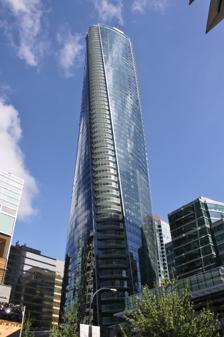
Building: Paradox Hotel Vancouver
Country: Canada
Year built: 2016
Hotel skyscraper in British Columbia, Canada Paradox Hotel Vancouver The Paradox Hotel Vancouver under construction in August 2016 General information Status Completed Type Residential/Hotel Architectural style Structural Expressionism Location 1139 West Georgia Street Vancouver , British Columbia , Canada Coordinates 49°17′10″N 123°07′24″W / 49.28611°N 123.12333°W / 49.28611; -123.12333 Construction started 2012 Completed 2016 Opened 28 February 2017 1 April 2022 Closed 28 August 2020 (hotel) Cost US$360 million Owner Holborn Group Management TA Global Berhad Height Architectural 187.8 metres (616 ft) Roof 178 metres (584 ft) Technical details Floor count 60 Lifts/elevators 12 Design and construction Architect(s) Arthur Erickson , Musson Cattell Mackey Partnership, DYS Architecture Developer Holborn Group Main contractor Urban One Builders Other information Number of units 217 apartments and 147 hotel rooms Parking 346 spaces Website www .paradoxhotels .com /vancouver References The Paradox Hotel Vancouver, formerly known as the Trump International Hotel and Tower Vancouver, is a  residential skyscraper and hotel in Downtown Vancouver , British Columbia, Canada. The 60-storey, 188-metre (617 ft) tower in which the hotel is located is at 1151 West Georgia Street and was completed in 2016. The tower is the second tallest building in Vancouver, after the Shangri-La tower located across West Georgia Street. The triangular tower, designed by architect Arthur Erickson , twists gradually, with increasing elevation, up to 45 degrees from bottom to top. Similar to Absolute World in Mississauga, Ontario and Turning Torso in Malmö, Sweden , the building's design resembles a hyperbolic paraboloid . In 2020, the Trump International Hotel and Tower Vancouver closed. Over 250 employees had already been temporarily laid off due to the COVID-19 pandemic . Hotel employees had reported that they learned of the hotel closure from the media or they were informed without warning that they had lost their jobs. Minor renovations and rebranding on the Vancouver tower began in late 2021, including the removal of all “TRUMP” branded exterior building signage. The hotel re-opened in April 2022 as the Paradox. History The initial project was cancelled on February 25, 2009. Buyers who purchased luxury condos in the tower received letters informing them of the project's cancellation. On June 1, 2009, Holborn Group president Joo Kim Tiah said his company still wanted to see the plan completed on the prime downtown site—if the City of Vancouver wanted to work with him. On August 21, 2009, it was announced that the project would definitely resume, possibly as an even taller building (pending approval from the city) while keeping the same design by Arthur Erickson who died in May of the same year. Work on the project would resume as soon as early 2010, after the Winter Olympics (construction work was not permitted during the Olympics). However, it was not certain as of August 21, 2009, if the Ritz-Carlton "brand" would still remain associated with the project. Developers announced on August 27, 2009, that the project will proceed. They are re-proposing the project, requesting a height increase from 182.9 metres (600 ft) to 187.8 metres (616 ft).  The proposal called for a higher number of smaller housing units with a more efficient use of floor space while keeping the exterior of the tower aesthetically unchanged (outside of the height increase). The new proposal went through a series of public hearings before the Vancouver city council was scheduled to vote on it in November 2009. The project was finally revitalized in mid-2011 without Ritz-Carlton as the hotelier. The tower was posthumously redesigned from 58 to 67 stories and an additional 2 floors of underground parking. In mid-2012, the new hotel tenant was announced to be Marriott. Excavation recommenced in the spring of 2012, with actual construction work beginning in August. By November 2012, the foundation had been completed and substantial construction had commenced, with half of the first floor of parking being completed. In 2013 at a local press conference, Holborn Group president Joo Kim Tiah, the developer of the site, along with The Trump Organization president Donald Trump , accompanied by his three children Donald Jr. , Ivanka , and Eric , unveiled the $360 million Trump International Hotel & Tower Vancouver.  Holborn Group's Construction Manager for the project was Vancouver-based Urban One Builders, who later also completed UBC Brock Commons Tallwood House , the tallest wood building in Canada. The 63-story condo and hotel complex opened on February 28, 2017, with Donald Jr., Eric Trump and developer Joo Kim Tiah in attendance. The opening was met with public protests and a boycott of the ceremony by Mayor Robertson and other local politicians. The building consisted of the Trump Hotel on the first 15 floors, topped by 217 condos on the remaining floors. On August 28, 2020, the hotel reportedly closed permanently and was filing for bankruptcy. On December 23, 2021 all of the Trump branding was removed from the shuttered hotel. On April 1, 2022 TA Global Berhad reopened the hotel under the brand Paradox Hotel Group and the name Paradox Hotel Vancouver. Reception On December 15, 2015, Vancouver mayor Gregor Robertson wrote a letter to the developers of the tower, asking them to remove Donald Trump's name from the building. Robertson stated that "Trump’s name and brand have no more place on Vancouver’s skyline than his ignorant ideas have in the modern world." A petition to remove the name was also mentioned in the letter, with more than 5000 residents voicing their concerns. British Columbia Premier Christy Clark agreed with the movement, stating that " Donald Trump doesn’t represent our city." Similar movements occurred in Toronto which led to the Trump International Hotel and Tower, Toronto, now The St. Regis Toronto , being purchased for renovation and renaming in 2017. See also List of condominiums in Canada List of tallest buildings in British Columbia List of tallest buildings in Vancouver List of twisted buildings v t e Businesses of Donald Trump The Trump Organization Donald Trump Jr. Eric Trump Allen Weisselberg Personal and business legal affairs of Donald Trump List of things named after Donald Trump NYC properties The Trump Building (40 Wall Street) Trump Parc and Trump Parc East Trump Park Avenue Trump Tower Trump World Tower Hotels and resorts Trump International Hotel and Tower Chicago Las Vegas 2025 explosion New York City Mar-a-Lago Golf courses U.S. Bedminster, NJ "Doral" Miami, FL Jupiter, FL Los Angeles, CA Pine Hill, NJ Washington, D.C. Westchester, NY West Palm Beach, FL Europe Balmedie, Scotland wind farm dispute Doonbeg, Ireland Turnberry, Scotland Other current ventures Never Surrender High-Top Trump Media & Technology Group Truth Social Trump Winery Name licensing Trump Bay Street Trump Palace Condominiums Jersey City, NJ New Rochelle, NY New York City, NY Trump Tower Istanbul, Turkey Manila, Philippines Pune, India Punta del Este, Uruguay Sunny Isles Beach, FL Former properties GM Building Hyatt Grand Central New York JW Marriott Panama Ka Laʻi Waikiki Beach Hotel LSH Hotel (Brazil) Old Post Office (Washington, D.C.) Paradox Hotel Vancouver Park Tower Stamford Plaza Hotel The Dominick (Trump SoHo) The Plaza (West Palm Beach, FL) The St. Regis Toronto The Tower at City Place (White Plains, NY) Cancelled real estate projects Russian projects Trump Tower Moscow Trump International Hotel and Tower Baku, Azerbaijan Dubai, UAE Fort Lauderdale, FL New Orleans, LA Phoenix, AZ Trump Ocean Resort Baja Mexico Trump Tower Brazil Germany Israel Tampa, FL Twin Towers 2 Former ventures Central Park Carousel Donald Trump dolls Donald J. Trump Foundation GoTrump.com Lasker Rink Miss Universe Miss USA Miss Teen USA New Jersey Generals Paris Is Out! Tour de Trump Trump Home Trump Entertainment Resorts Trump's Castle / Trump Marina Trump Plaza Hotel and Casino Trump Taj Mahal Trump World's Fair Trump Casino Indiana Trump magazines Trump Model Management Trump Mortgage Trump Network Trump Oil Corporation Trump Place Trump Productions Trump Shuttle Trump Steaks Trump University Trump Vodka Trump Ice Trump Village Wollman Rink References